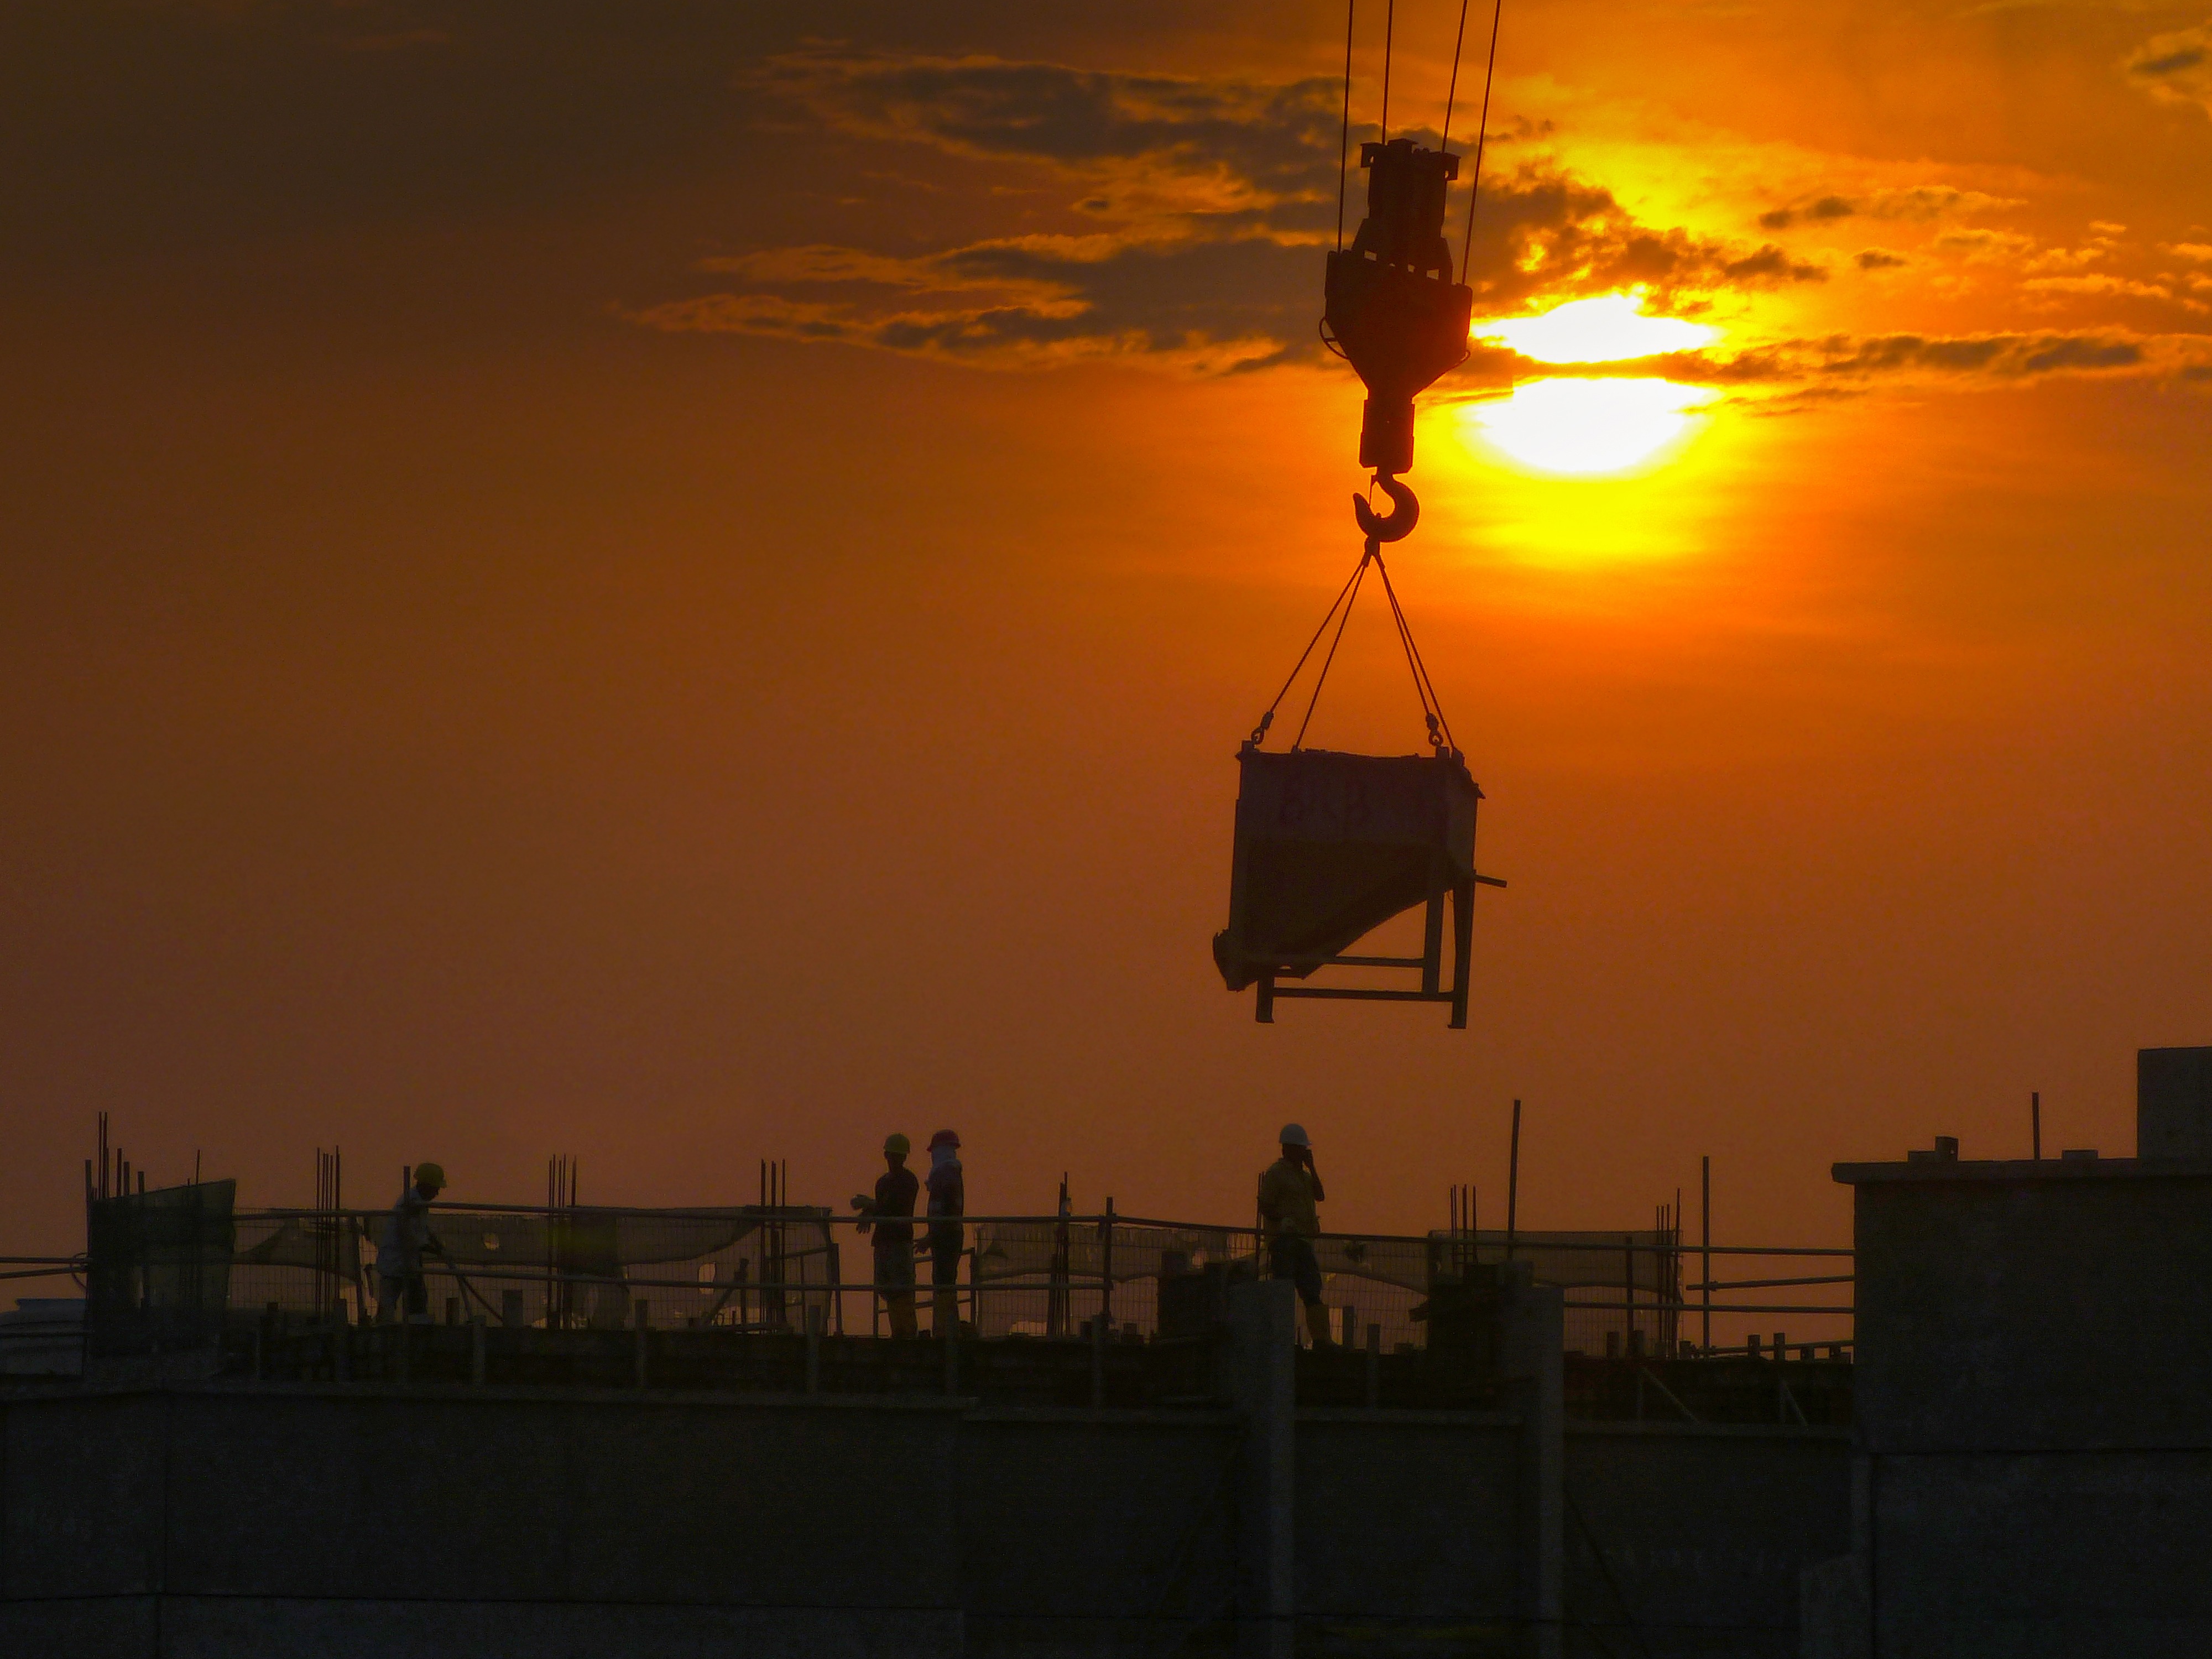
horizon, cloud, architecture, sky, sun, sunrise, sunset, sunlight, morning, building, dawn, dusk, evening, construction, reflection, metal, housing, construction site, helmet, build, crane, silhouettes, singapore, afterglow, heavy equipment, under construction, building site, building construction, men at work